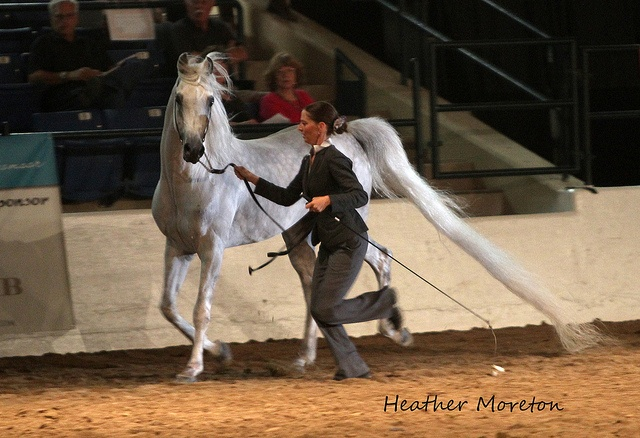
A woman guiding a white horse around an arena
A woman running in an arena with a horse.
A woman performing in an arena with her horse.
A woman running along side a horse she is showing.
A woman trots a horse around an arena.